Paris Saint-Germain FC supporters

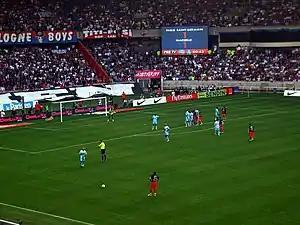
Banner of Boulogne Boys in 2007.

Rather than root out racists, PSG tacitly accepted that Boulogne was a white-only stand and tried to attract members of ethnic minorities to the opposite end of the ground, the Auteuil stand, in the autumn of 1991. The club moved the away stand from Auteuil to the adjacent corner in Section F and subsidized fans who, fed up with the KoB, were willing to move to the other side of the pitch. Many made the switch, but historical groups such as Boulogne Boys, Gavroches and Rangers decided to stay in the KoB.